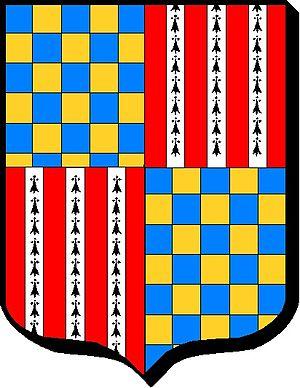
Blason Famille Achard, seigneurs de Pommiers de Vérac (Gironde), Thiou (Archiac), Théon (Cozes). 1489-1698
Le château de Pommiers est situé à l'extrémité des communes de Vérac et de Villegouge dans l'ancien Duché de Fronsac, aujourd'hui Canton de Fronsac en Gironde. Il est le siège de l'ancienne sirerie de Pommiers dont les propriétaires prenaient le titre de Sire.